Solar water disinfection

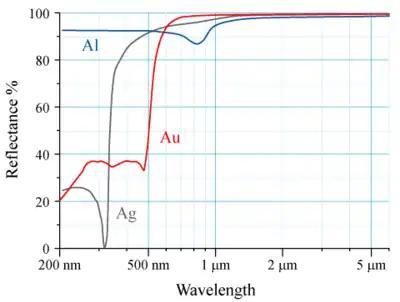
Aluminum reflects ultraviolet well

The filled bottles are then exposed to the fullest sunlight possible. Bottles will heat faster and hotter if they are placed on a sloped sun-facing reflective metal surface. A corrugated metal roof (as compared to a thatched roof) or a slightly curved sheet of aluminum foil increases the light inside the bottle. Overhanging structures or plants that shade the bottles must be avoided, as they reduce both illumination and heating. After sufficient time, the treated water can be consumed directly from the bottle or poured into clean drinking cups. The risk of re-contamination is minimized if the water is stored in the bottles. Refilling and storage in other containers increases the risk of contamination.